Frederick Hartung

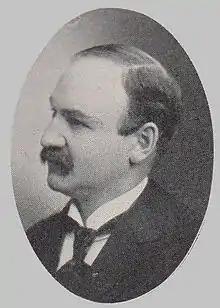
Frederick Hartung's portrait from the 1903 edition of the Wisconsin Blue Book.

Frederick Hartung (born 1857), was a Republican member of the Wisconsin State Assembly.